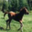
Label: horse